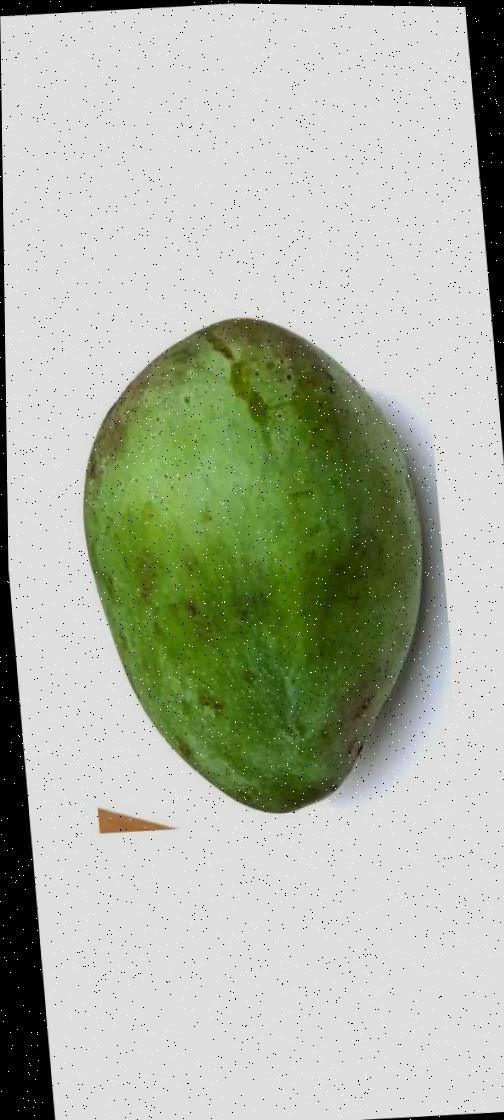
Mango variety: Fazli Classic